Vir Mangdavalo

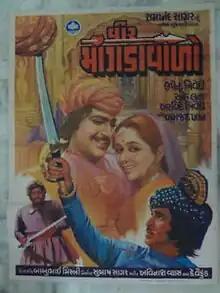
Poster

Vir Mangdavalo is 1976 Gujarati romantic fantasy film directed by Babubhai Mistry from India. The film depicted a folklore from Gujarat. The lead role was played by Upendra Trivedi, Arvind Trivedi and Snehlata. The music was composed by Avinash Vyas. It was a commercial success. The film was dubbed in Bhojpuri as "Amar Suhagin" in 1978.